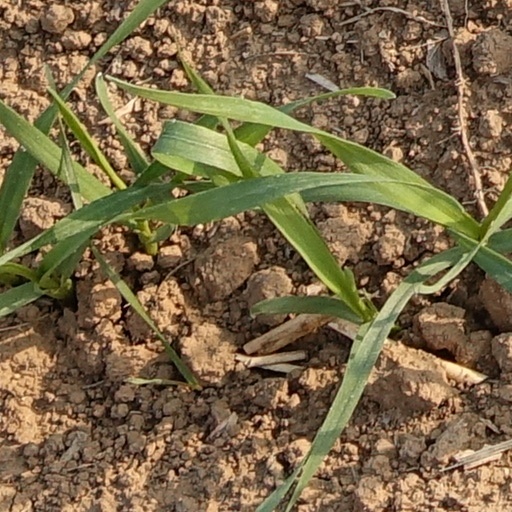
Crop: wheat